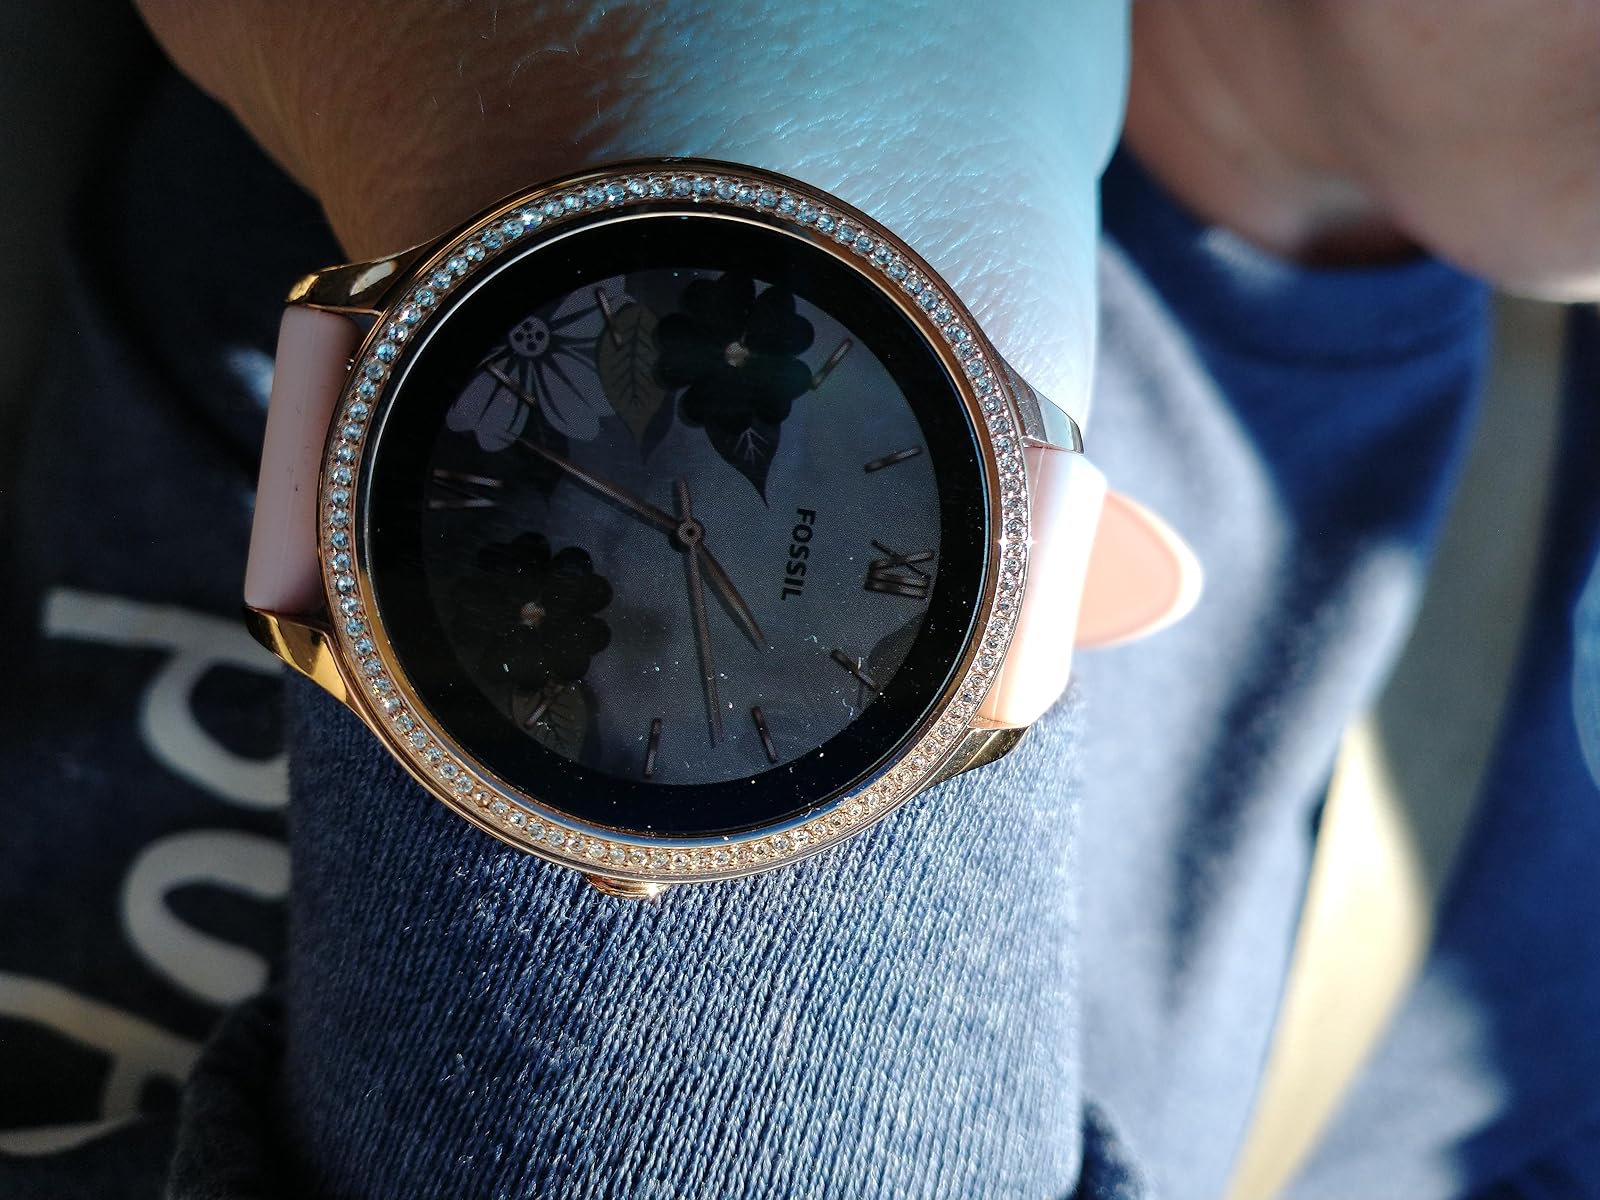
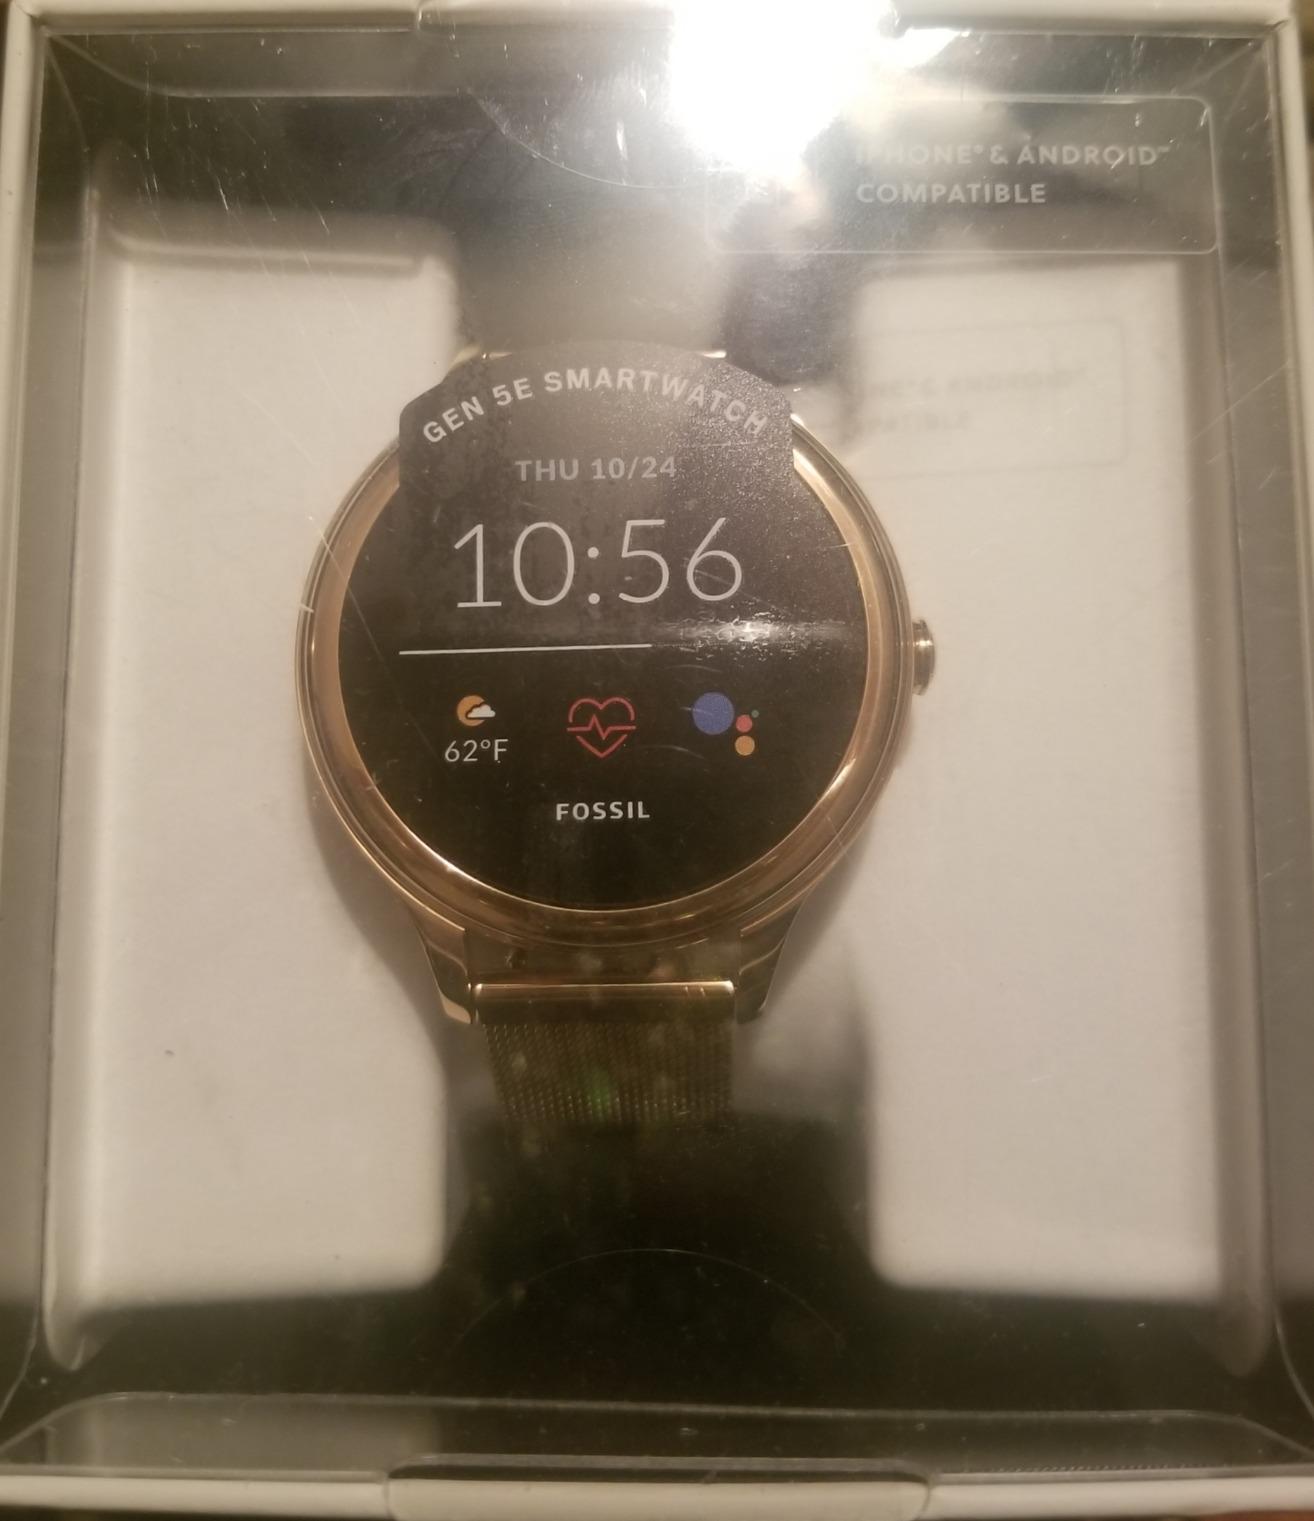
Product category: smartwatch
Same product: no